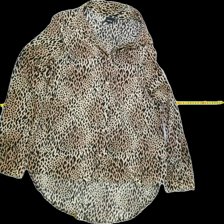
View: front
Type: Shirt
Category: Ladies
Brand: Not Applicable
Colors: Brown, Black
Material: 100% Poly
Pattern: Animal print
Cut: Collar
Season: All
Trend: No trend
Stains: No
Damage: 1 damage
Price range: <50
Recommended usage: Export